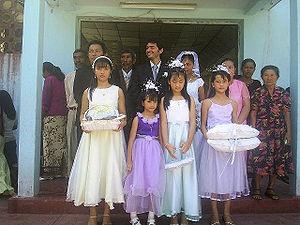
La diaspora chinoise ou Chinois d'outre-mer désigne les populations ayant des ancêtres chinois résidant dans d'autres pays que la Chine ou Taïwan.